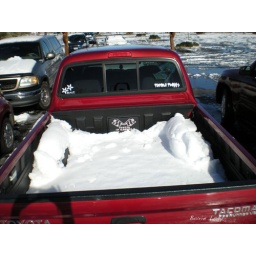
This snow lasted in the bed of my truck until late Friday night!